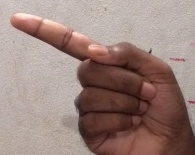
ASL sign: G